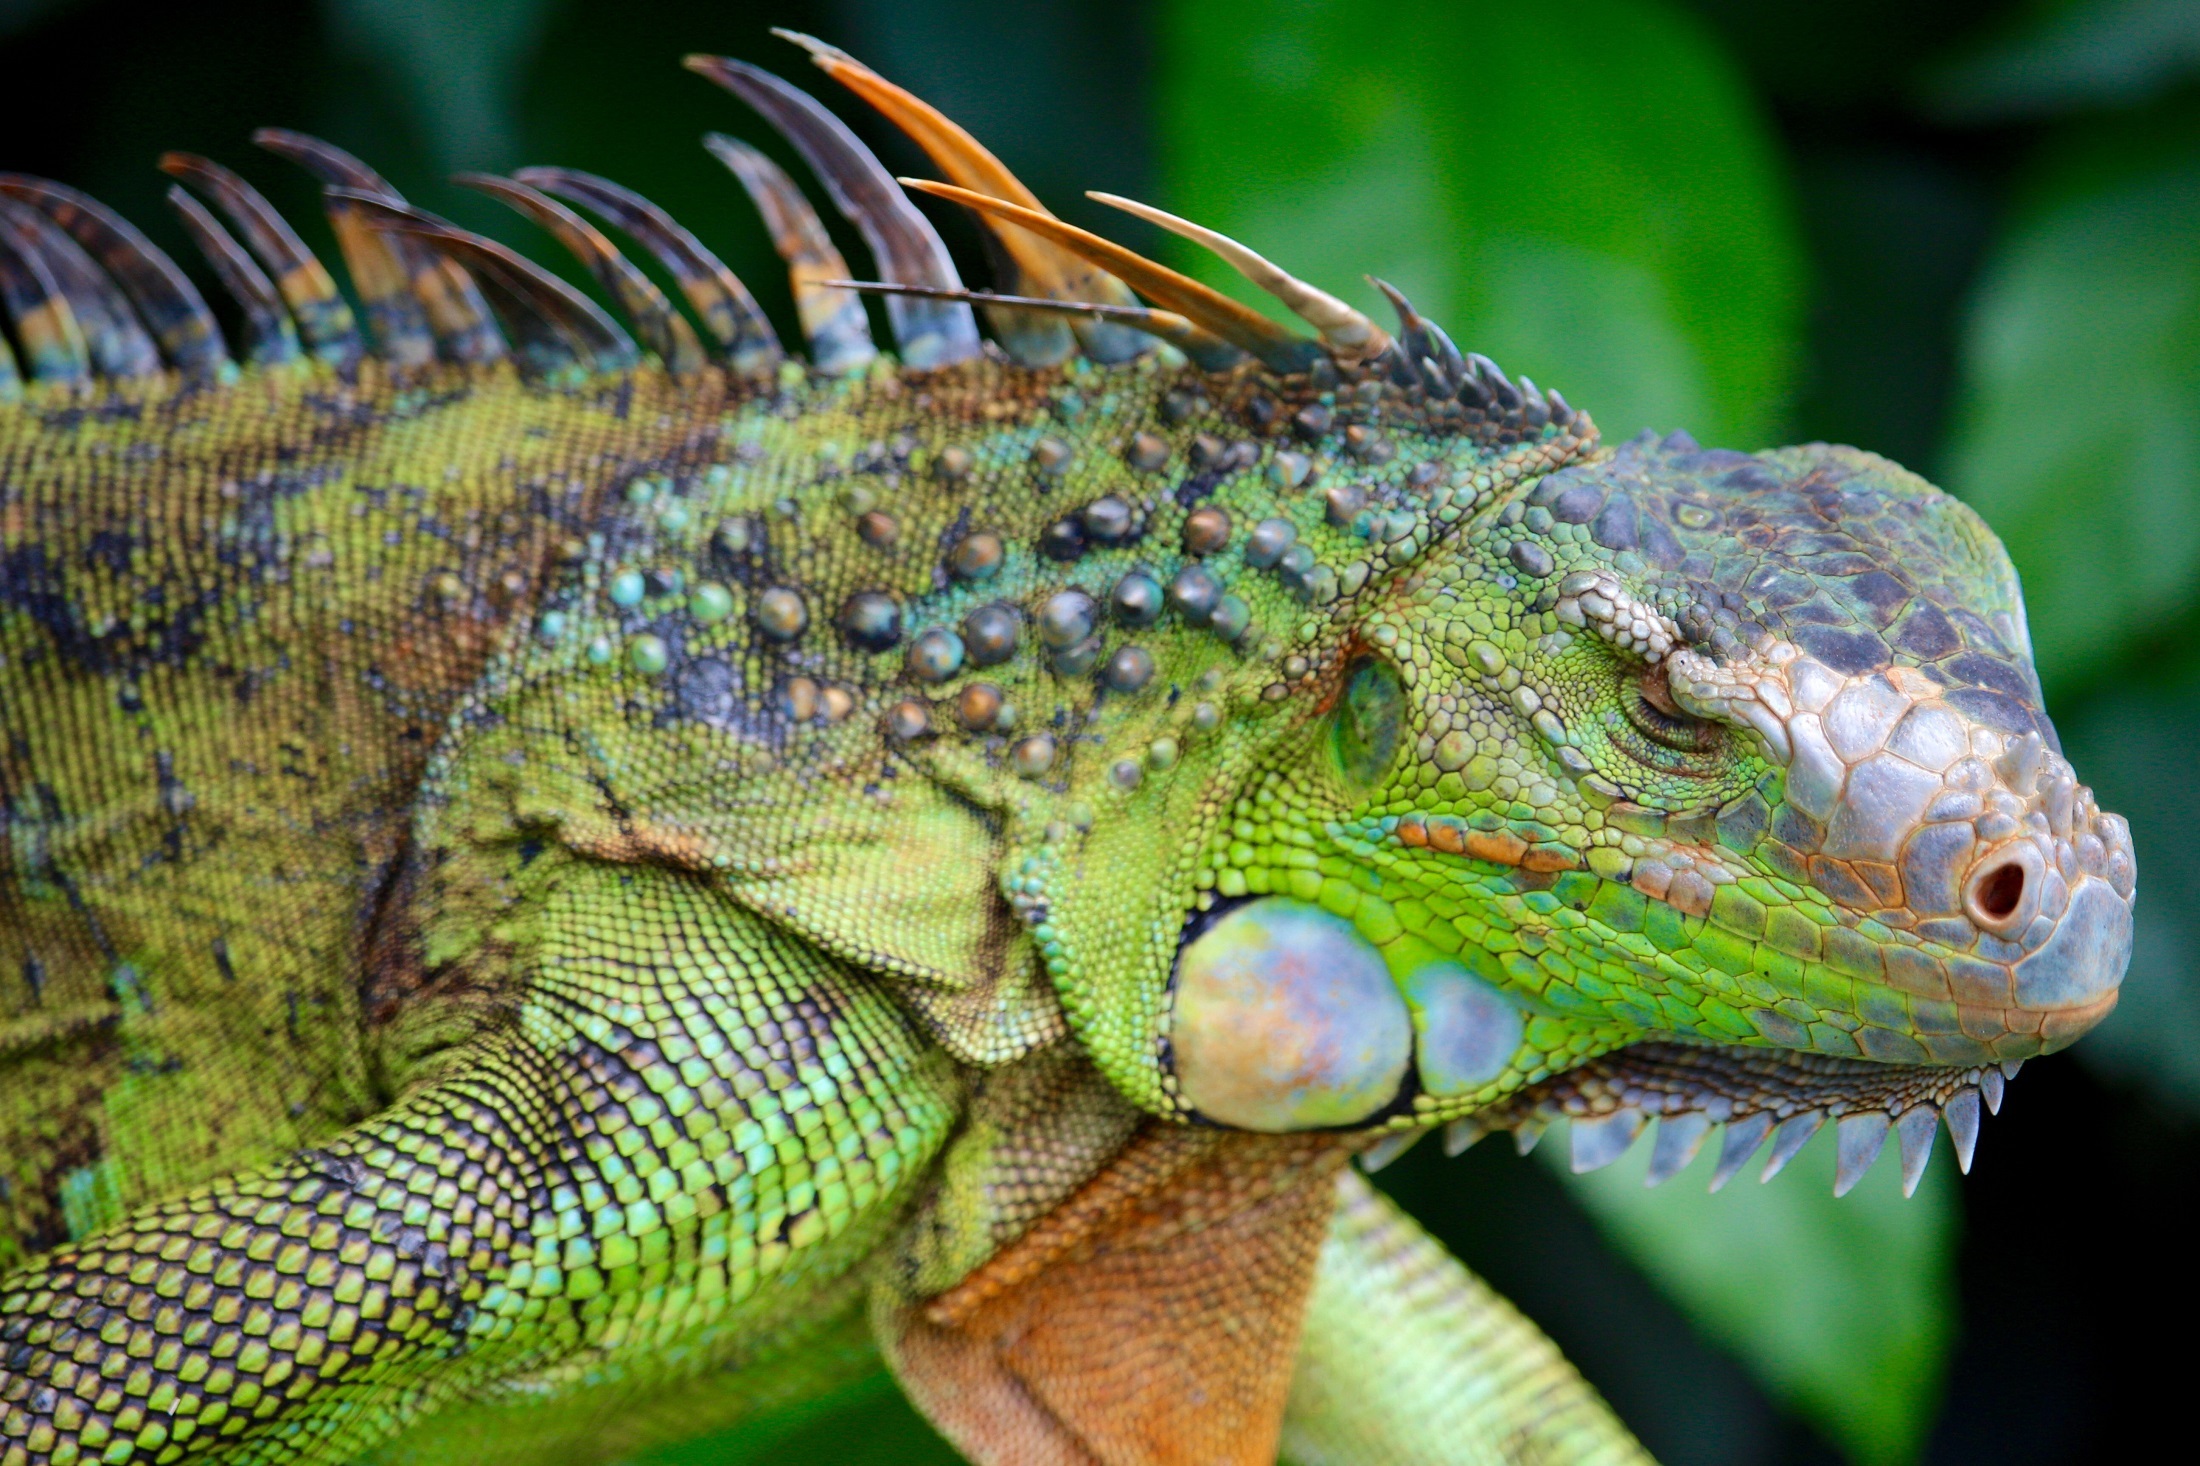
nature, animal, wildlife, portrait, tropical, reptile, scale, iguana, fauna, lizard, spike, green lizard, chameleon, head, vertebrate, exotic, iguania, lacerta, comb, agamidae, dactyloidae, scaled reptile, lacertidae, african chameleon